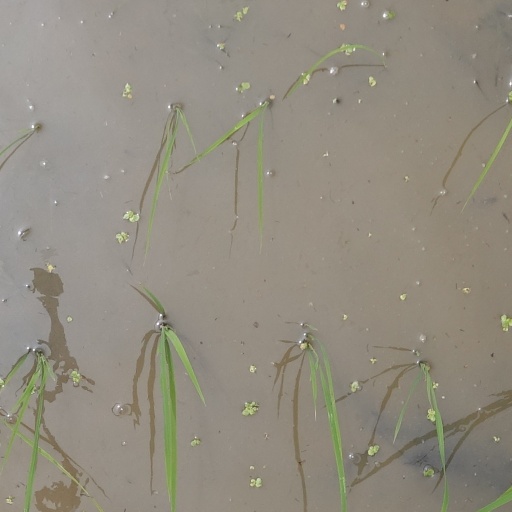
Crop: rice